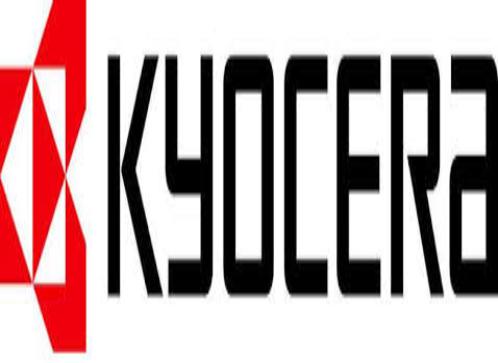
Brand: KYOCERA
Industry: Electronic